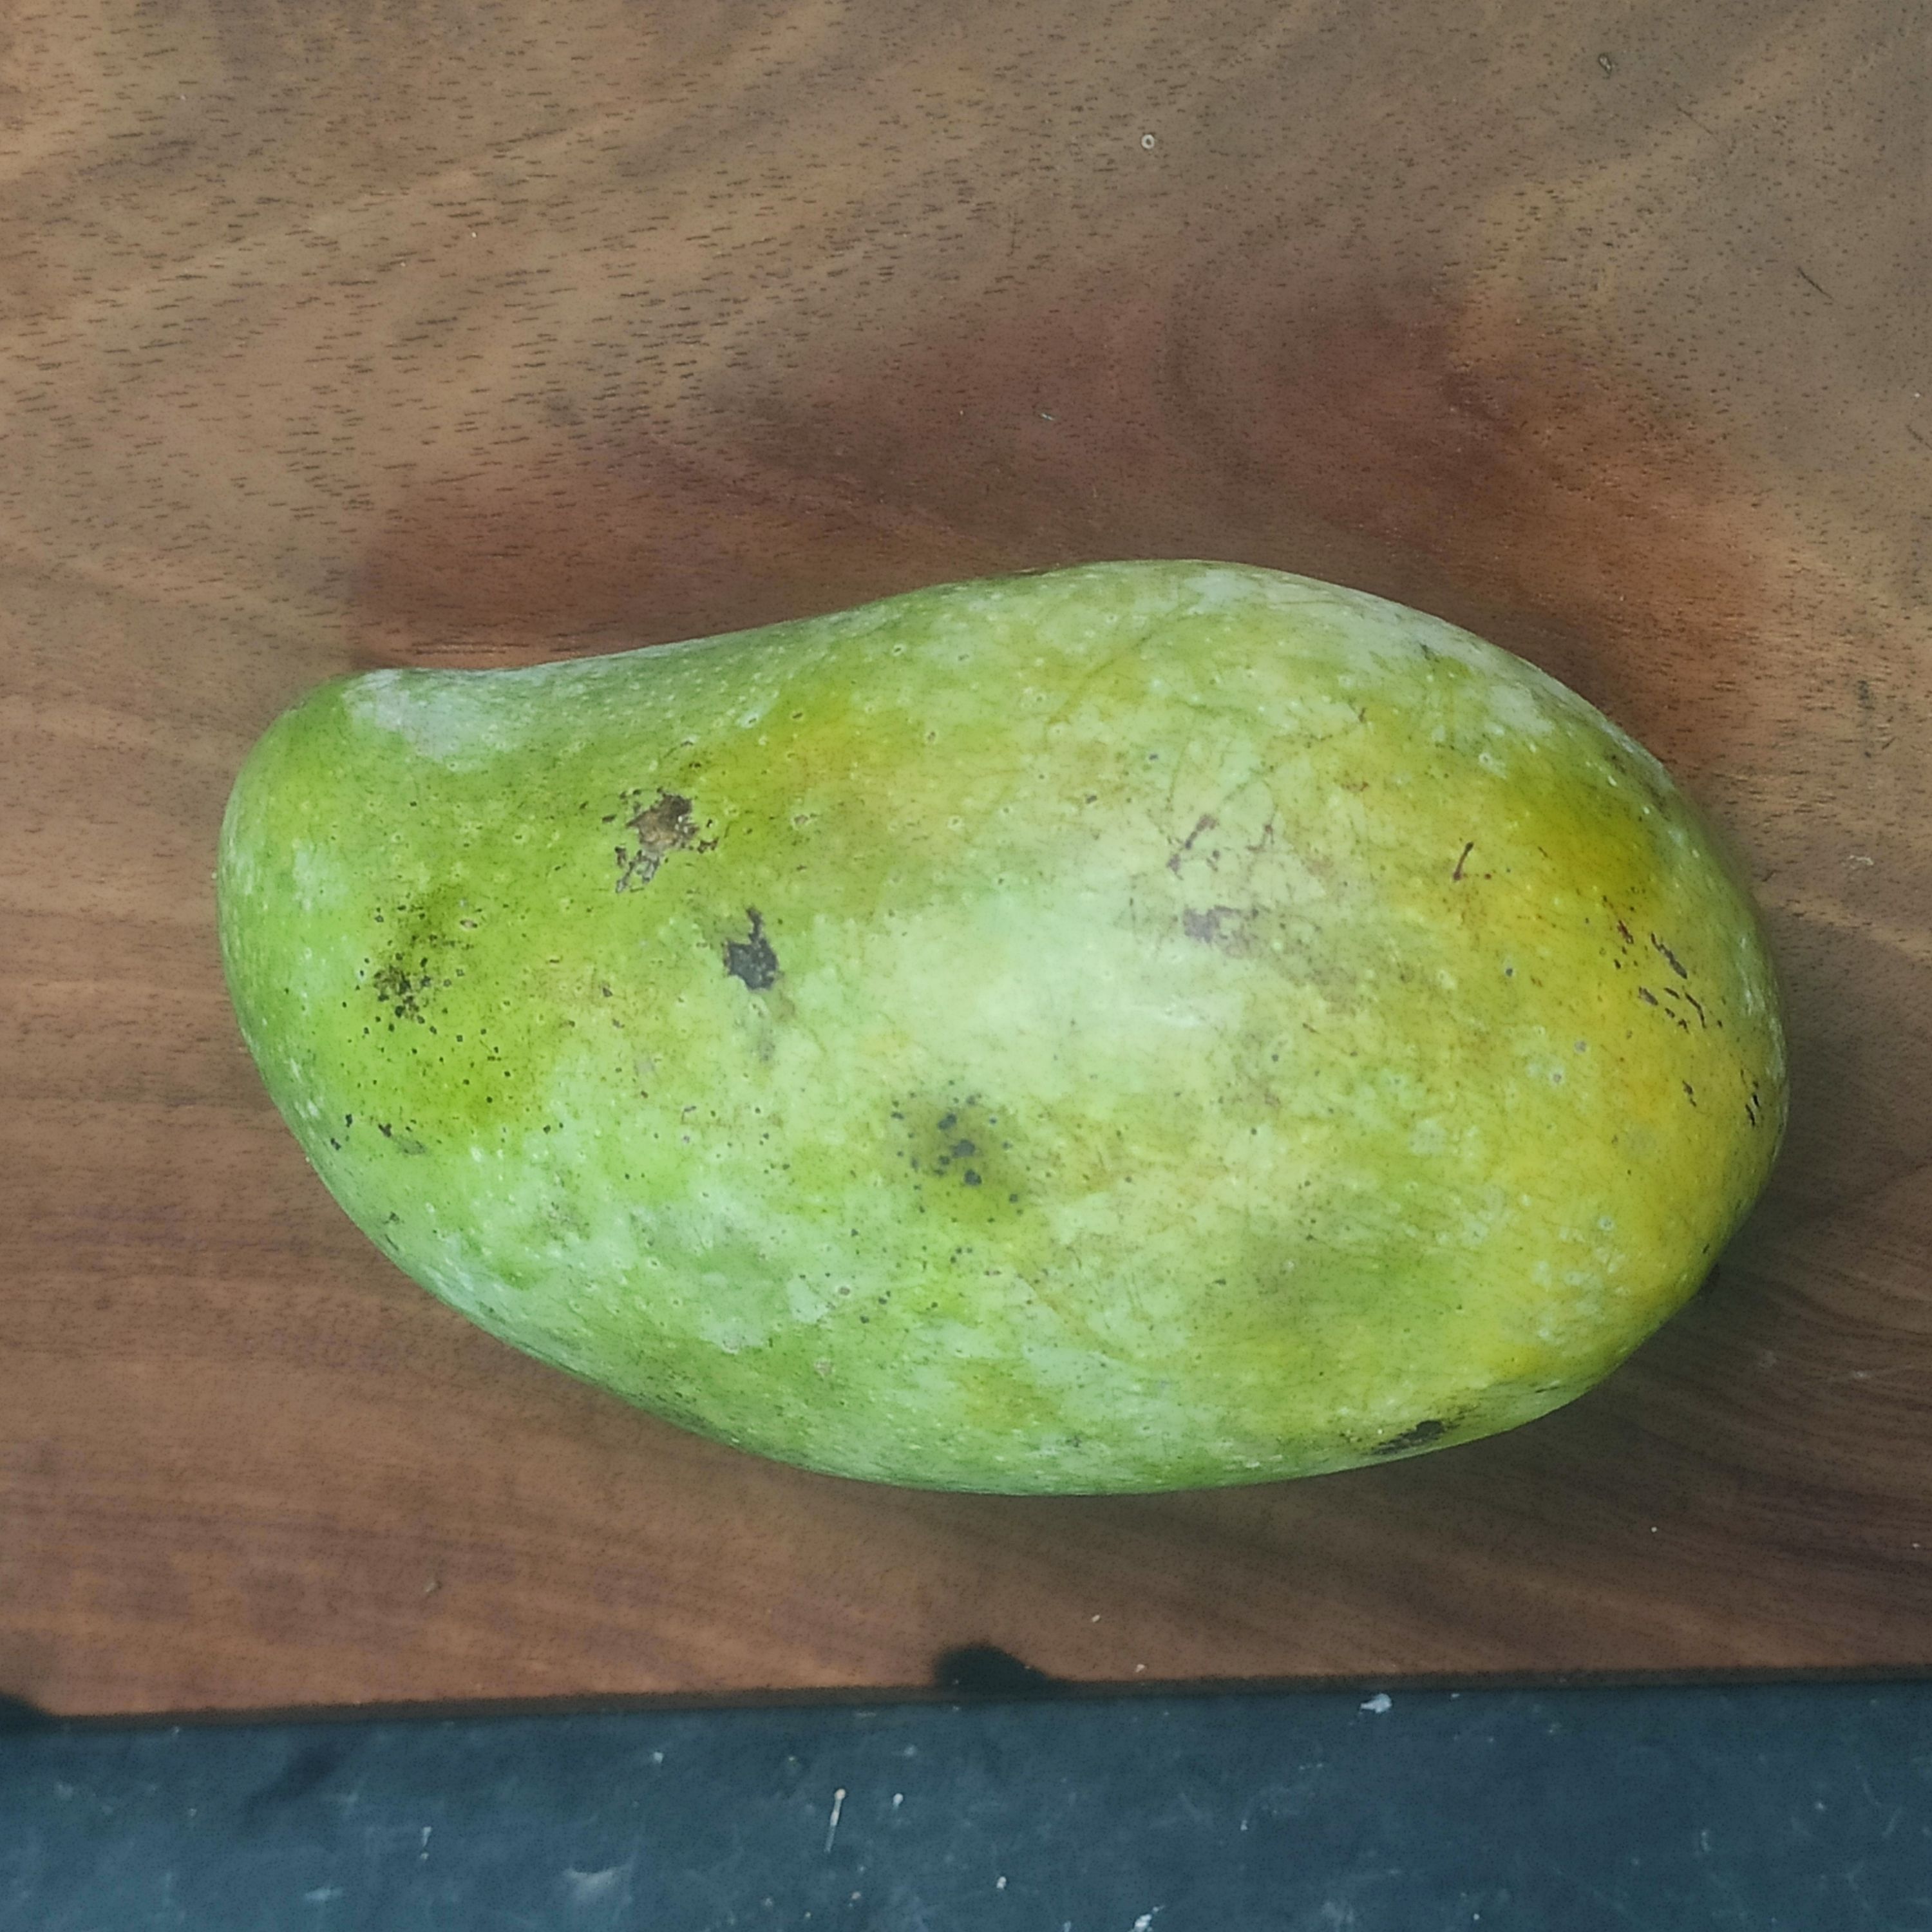
Fruit: mango
Grade: 1st-grade